Answer in natural language. How many Chairs are visible in the scene? Choose between the following options: 3, 1, 0, 4 or 2
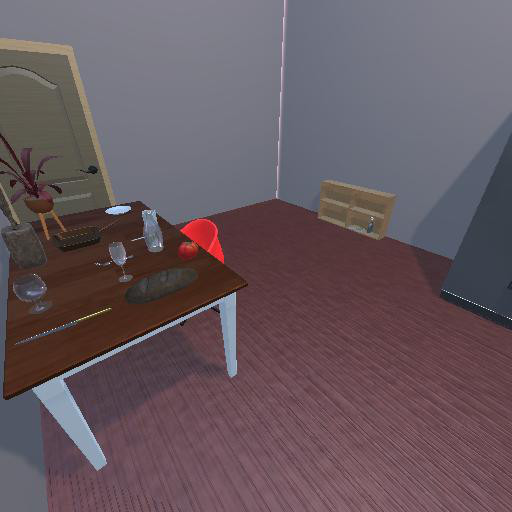
<answer>1</answer>